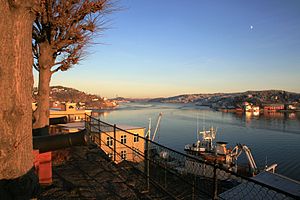
Tromøysund
Tromøysund og Tromøybroen set mod øst
Tromøysund er et sund som skiller øen Tromøy i Arendal kommune fra fastlandet indenfor. Tromøysund går i retning østsydøst – vest og er omkring 12 km lang, og bredden varierer fra 200 m til omkringg 500 m.